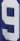
Number: 9